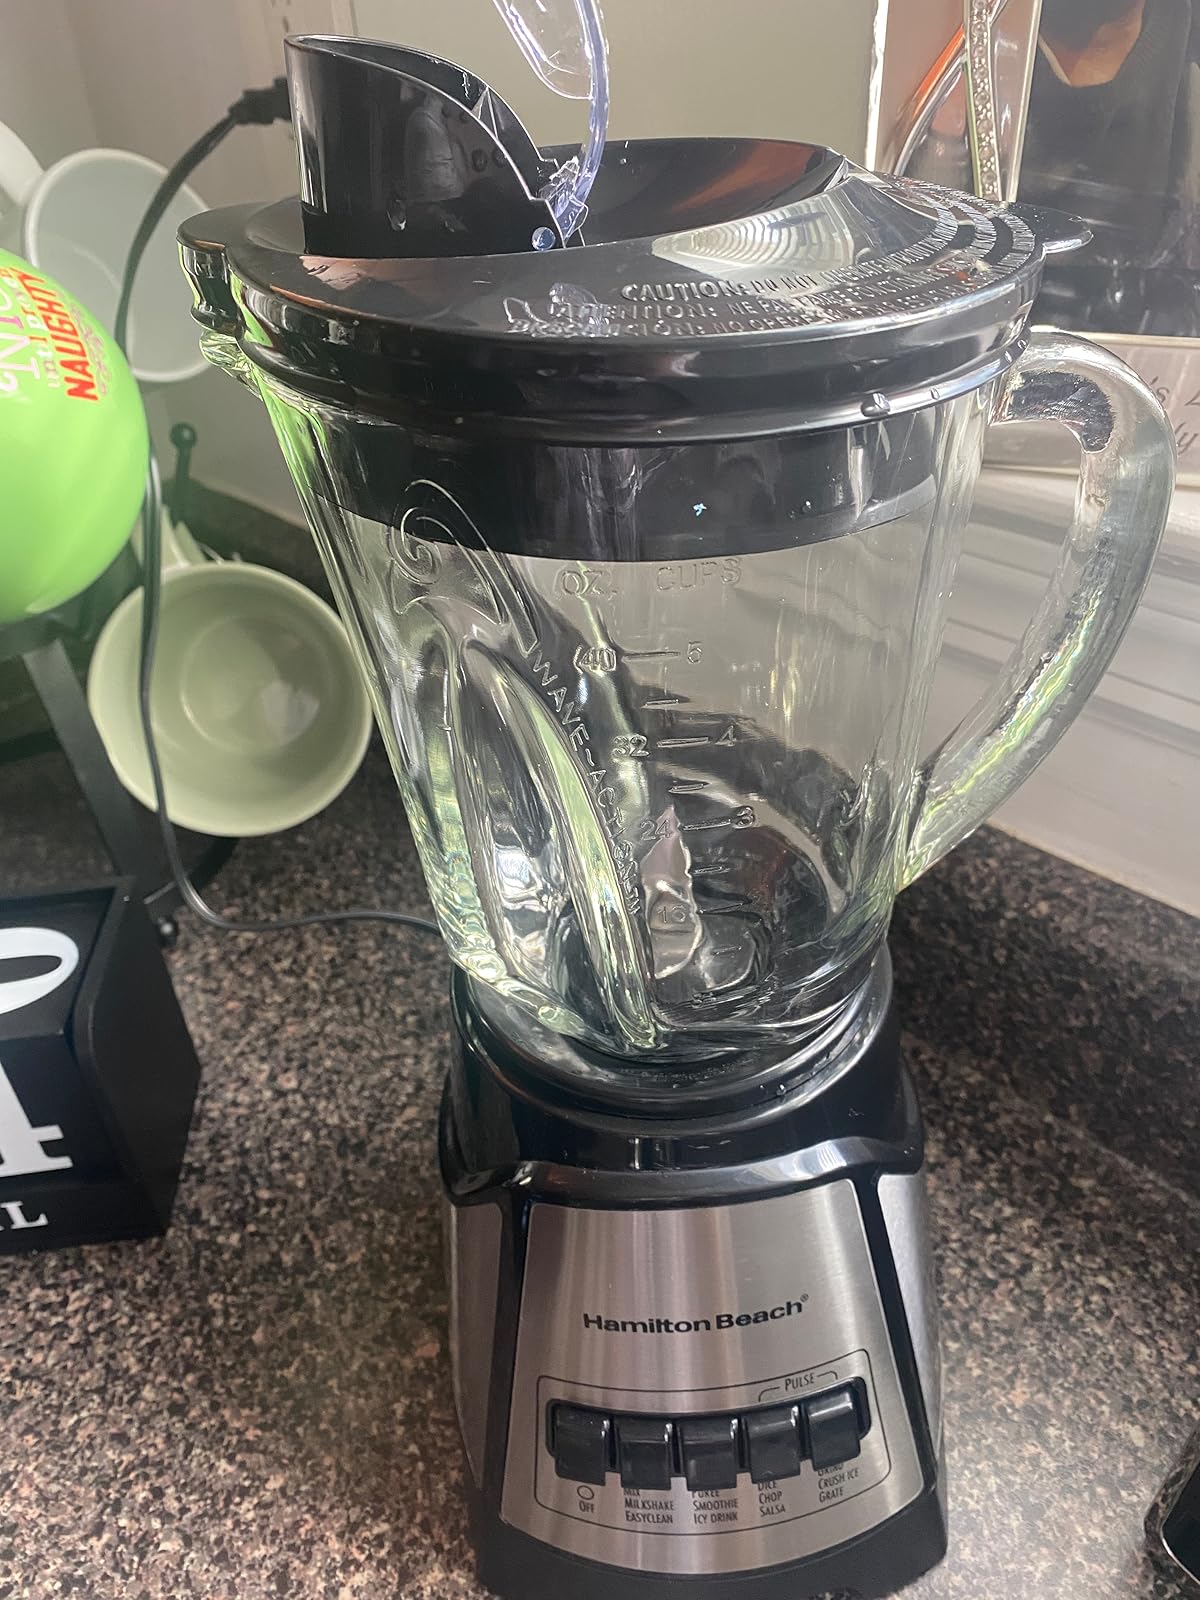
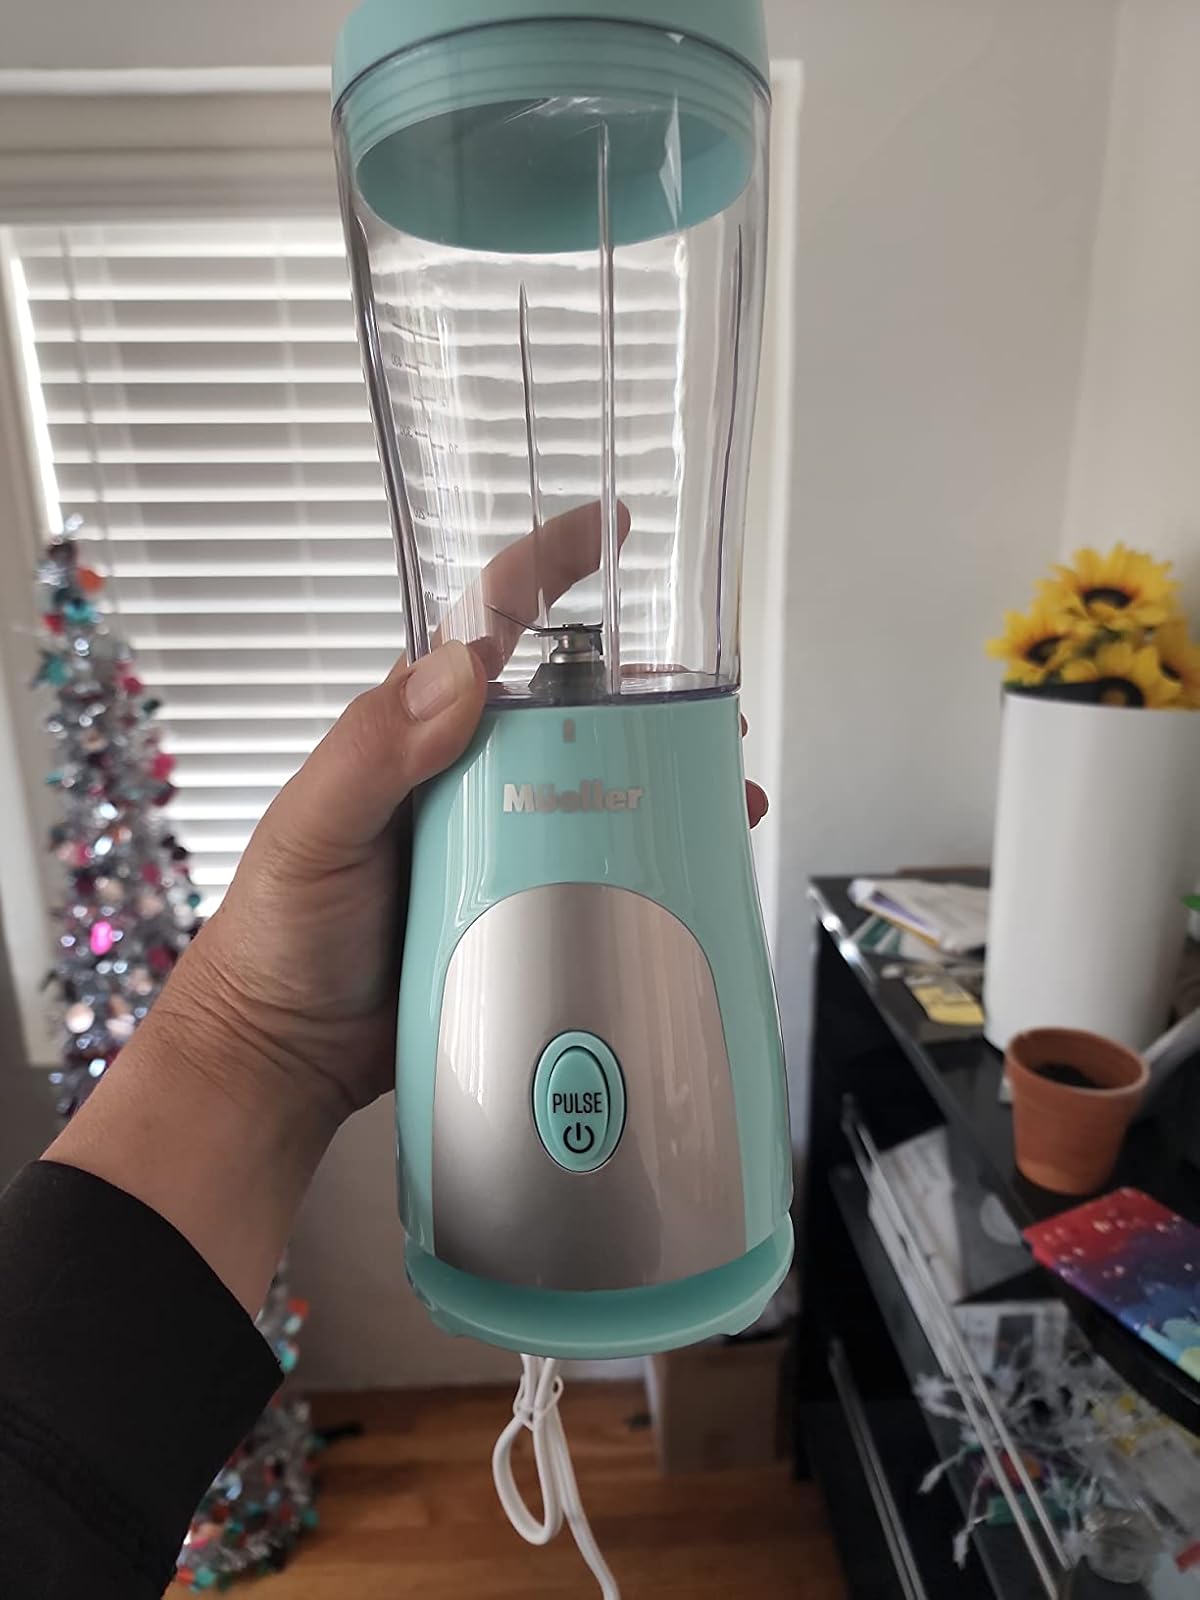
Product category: items_blender
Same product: no